England in the Middle Ages

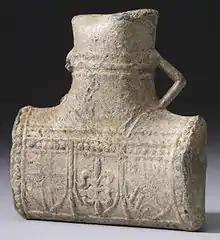
A pilgrim's flask, carried as a protective talisman, containing holy water from the shrine of Thomas Becket in Canterbury Cathedral

The Church had a close relationship with the English state throughout the Middle Ages. The bishops and major monastic leaders played an important part in national government, having key roles on the king's council. Bishops often oversaw towns and cities, managing local taxation and government. This frequently became untenable with the Viking incursions of the 9th century, and in locations such as Worcester the local bishops came to new accommodations with the local "ealdormen", exchanging some authority and revenue for assistance in defence. The early English church was racked with disagreement on doctrine, which was addressed by the Synod of Whitby in 664; some issues were resolved, but arguments between the archbishops of Canterbury and York as to which had primacy across Britain began shortly afterwards and continued throughout most of the medieval period.